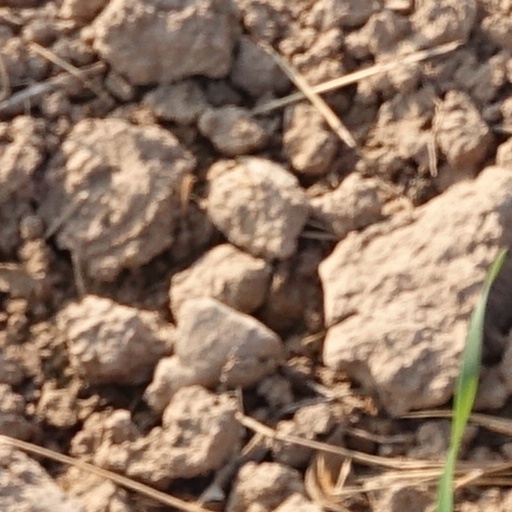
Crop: wheat